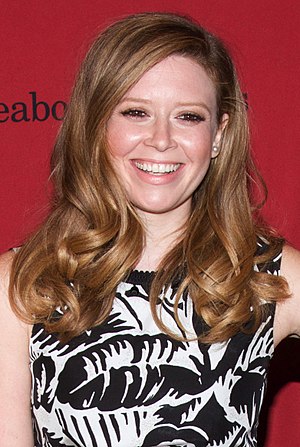
Natasha Lyonne
Lyonne til Peabody Awards i 2014.
Natasha Lyonne er en amerikansk skuespillerinde.